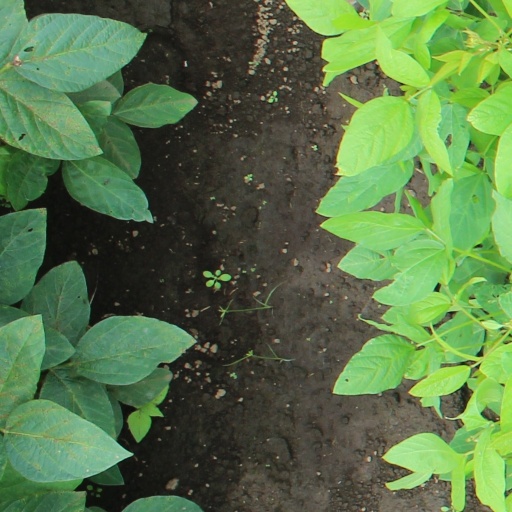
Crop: soybean